LA Art Show

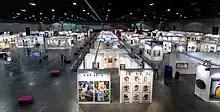
The 2022 LA Art Show

The LA Art Show (Los Angeles Art Show) is an international encyclopedic art exhibition which was originally conceived by the Fine Art Dealers Association (FADA). The show annually takes place in Los Angeles, typically in January/February, and is now a seminal part of Los Angeles Arts Month. It is the largest and most comprehensive contemporary art fair on the West Coast.